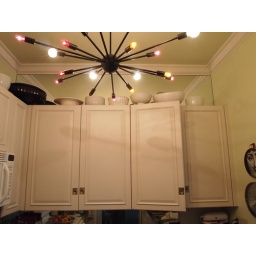
Sputnik lamp in kitchen with bowls